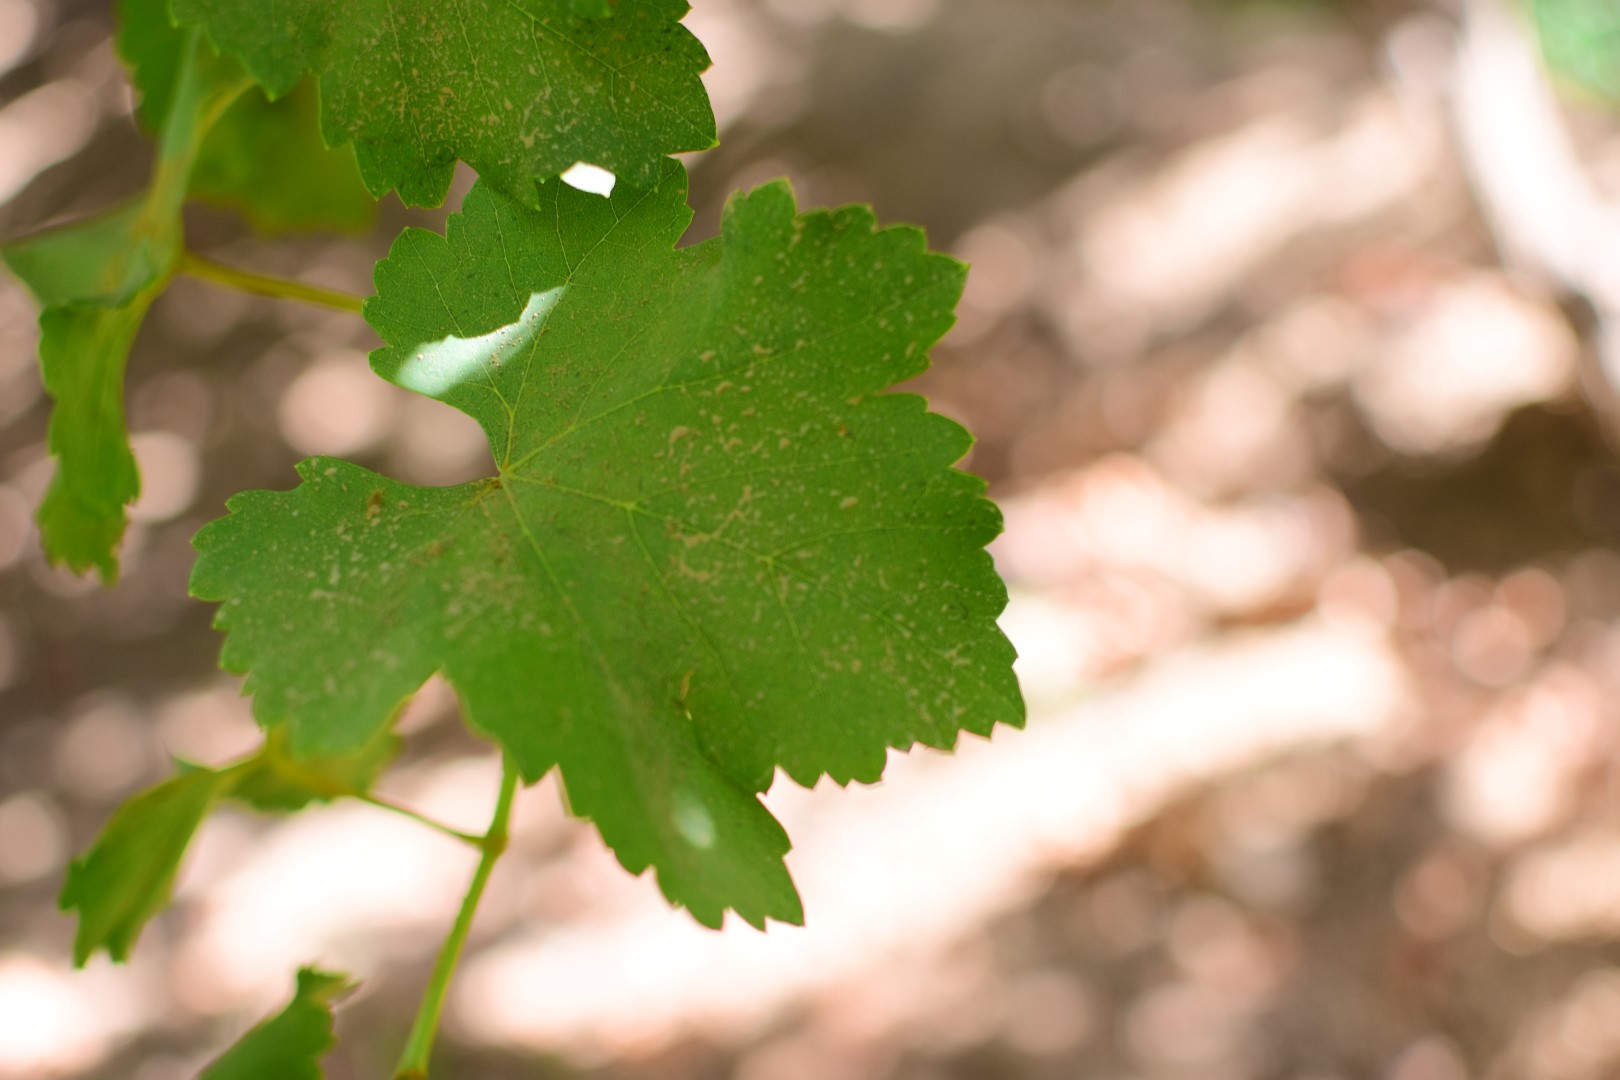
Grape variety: Frinsi